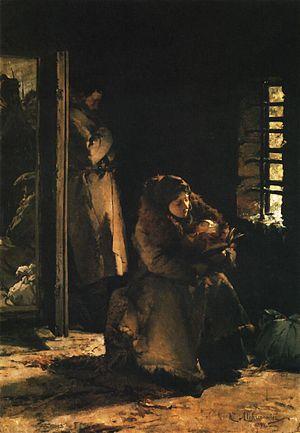
Kazimierz Alchimowicz est un peintre polonais né à Dziębrów le 20 décembre 1840 et décédé à Varsovie le 31 décembre 1916.